Shrapnel shell

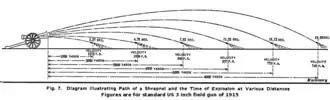
Trajectory and pattern of US Shrapnel shell of WWI era.

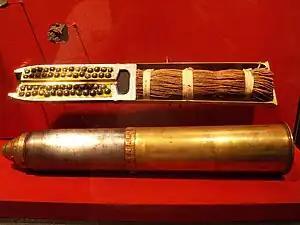
A sectioned British World War I 18 pounder shrapnel round (top) and complete round (bottom) displayed at the Canadian War Museum, Ottawa. The spherical bullets are visible in the sectioned shell (top left), and the cordite propellant in the brass cartridge is simulated by a bundle of cut string (top right). The nose fuse is not present in the sectioned round at top but is present in the complete round below. The tube through the centre of the shell is visible, which conveyed the ignition flash from the fuse to the small gunpowder charge in the cavity visible here in the base of the shell. This gunpowder charge then exploded and propelled the bullets out of the shell body through the nose.

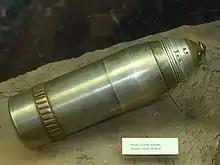
Russian 122 mm shrapnel shell

It took until 1803 for the British artillery to adopt (albeit with great enthusiasm) the shrapnel shell (as "spherical case"). Henry Shrapnel was promoted to major in the same year. The first recorded use of shrapnel by the British was in 1804 against the Dutch at Fort Nieuw-Amsterdam in Suriname. The Duke of Wellington's armies used it from 1808 in the Peninsular War and at the Battle of Waterloo, and he wrote admiringly of its effectiveness.